Yvonne Craig

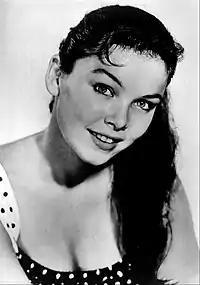
Craig in 1960

Craig was born in Taylorville, Illinois, the first of Maurice Melvin and Pauline Virginia (née Rogers) Craig's three children. Craig's father's work caused the family to move in 1951 from Columbus, Ohio to the Oak Cliff neighborhood in Dallas, Texas. Craig first attended W. H. Adamson High School for a semester and then Sunset High School for three years.